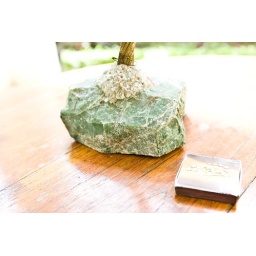
green rock over table